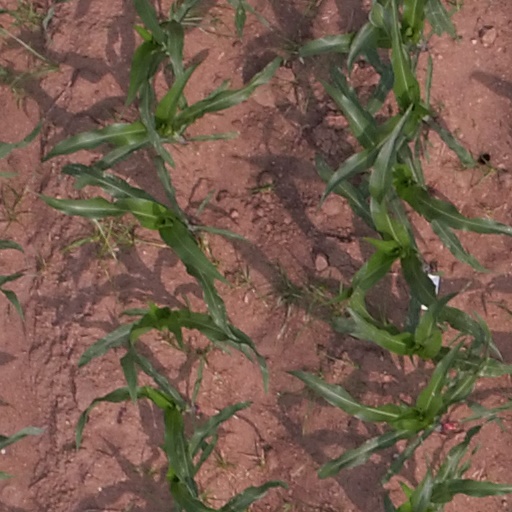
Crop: maize; corn